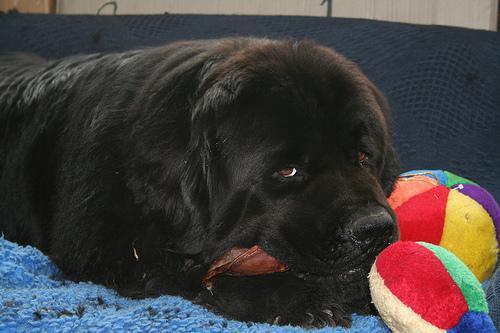
Newfoundland